Capernaum Church

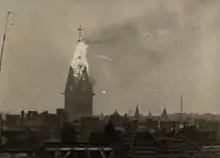
The main tower burning, 1945

Starting in 1952 the architect Fritz Berndt began the reconstructions, accomplished by architect Günter Behrmann until 1959. The structures were simplified, the rose window was replaced by three biforium windows, while the main tower now bears a steep gable roof. The gable towards Seestraße was simplified due to the new simple gable roof, covering the main nave, the side naves carry catslide roofs, thus the nave to Antwerpener Straße lost its spire lights. The church was re-inaugurated on the occasion of the feast of Evangelical New Year (so-called First Sunday of Advent) on 29 November 1959.